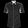
Label: Shirt